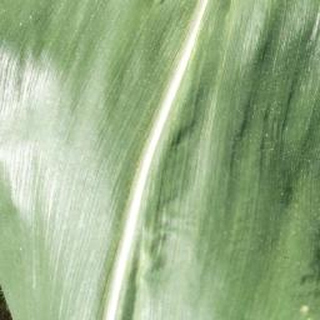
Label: healthy_corn